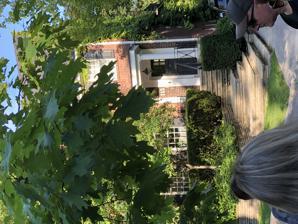
Building: Ernest MacMillan Family Home
Country: Canada
Year built: 1932
115 Park Road in 2019 The Ernest MacMillan Family Home is a heritage property located at 115 Park Road in the Rosedale neighbourhood of Toronto , Ontario , Canada. It was constructed during 1931 and 1932 as the residence of Sir Ernest MacMillan and his wife, Lady MacMillan (née Elsie Keith). History In 1931, MacMillan and his wife commissioned Page and Steele architects of Toronto for the construction of a new house at 115 Park Road. The building was completed in 1932. The family home was later designated a Heritage Property , as adopted by Toronto City Council , on January 22, 1979. The house is also included in the South Rosedale Heritage Conservation District. South Rosedale was designated as a Heritage Conservation District under Part V of the Ontario Heritage Act , and also enacted by Toronto City Council, on February 7, 2003. References